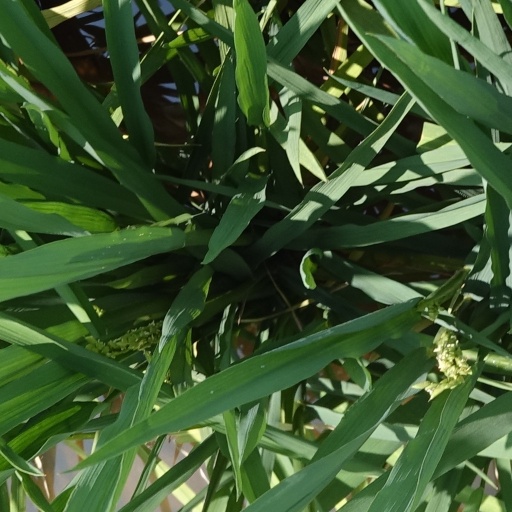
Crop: rice